Kantha Rao

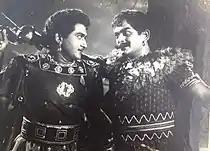

Tadepalli Lakshmi Kantha Rao (16 November 1923 – 22 March 2009) was an Indian actor and producer known for his works predominantly in Telugu cinema. Regarded as one of the finest method actors, Rao appeared in more than 400 feature films, starring in many, in a variety of genres including mythological, social and folklore. After a success string in folklore and swashbuckling films, he became popularly referred to as "Kattula Kantha Rao". He has also acted in a few Hindi, Kannada, Tamil, and Malayalam movies. He has produced about five films under the Hyma Films banner.